Europeans in Medieval China

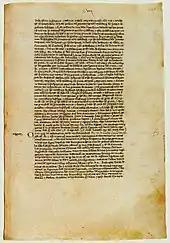
Text of the letter of Pope Innocent IV "to the ruler and people of the Tartars", brought to Güyüg Khan by John de Carpini, 1245

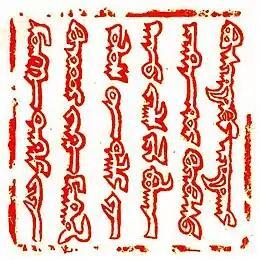
Seal of Güyük Khan using the classical Mongolian script, as found in a letter sent to the Roman Pope Innocent IV in 1246.

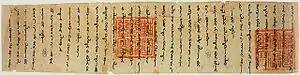
Letter from Arghun, Khan of the Mongol Ilkhanate, to Pope Nicholas IV, 1290.

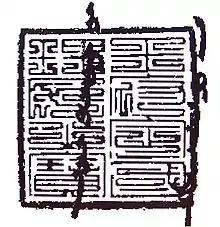
Seal of the Mongol ruler Ghazan in a 1302 letter to Pope Boniface VIII, with an inscription in Chinese seal script

In Zaytun, the first harbour of China, there was a small Genoese colony, mentioned in 1326 by André de Pérouse. The most famous Italian resident of the city was , who was sent to the West by the Khan in 1336 to obtain "100 horses and other treasures." Following Savignone's visit, an ambassador was dispatched to China with one superb horse, which was later the object of Chinese poems and paintings.